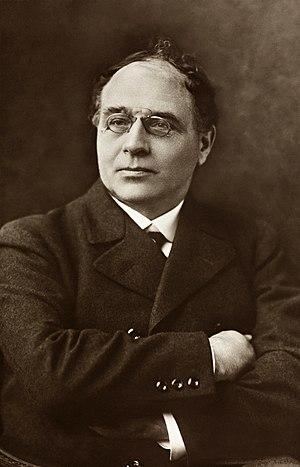
Hans Ernst Kinck né le 11 octobre 1865 in Øksfjord dans le Finnmark et décédé le 13 octobre 1926 à Oslo est un écrivain norvégien. L'œuvre de cet analyste de l'âme et de la nature norvégiennes a surtout connu une notoriété dans les pays germaniques notamment en Scandinavie, en Allemagne et en Grande-Bretagne, au moins égale, si ce n'est supérieure, à celle de son aîné contemporain de la bohême littéraire norvégienne naissante, Knut Hamsun sans bénéficier d'une reconnaissance internationale comparable.